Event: Typhoon Ruby
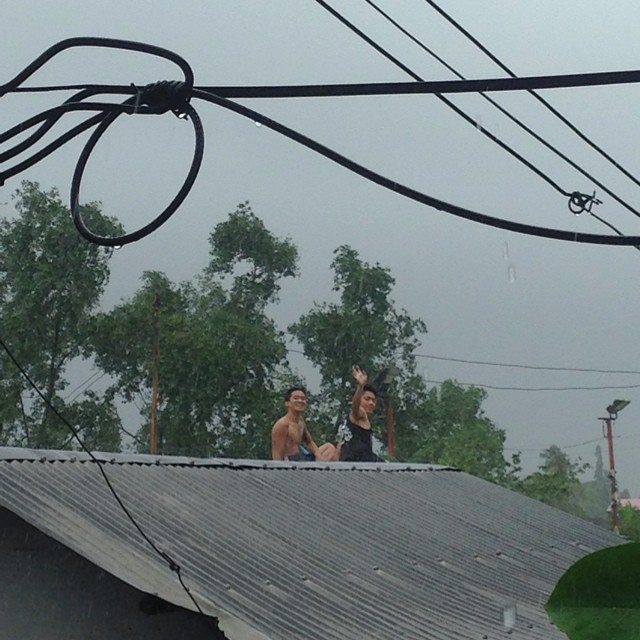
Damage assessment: damage